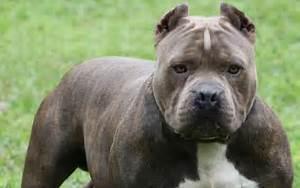
dog